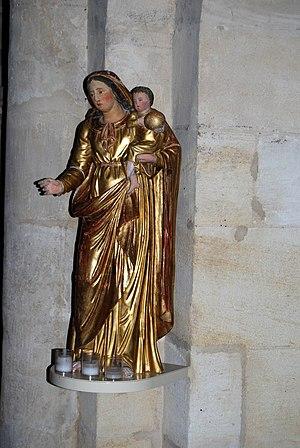
Lignan église Sainte-Eulalier